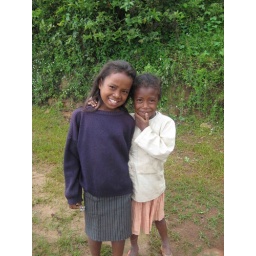
Two Malagasy girls who followed us in Old Fianarantsoa. They gave me some flowers which I kept